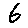
Label: 6